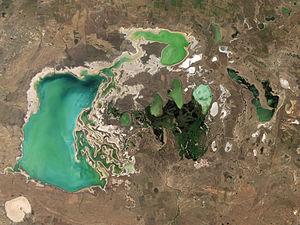
Le lac Tengiz, ou Tenguiz, est un lac salé, situé au Kazakhstan, à cheval sur l'oblys de Karaganda et l'oblys d'Aqmola. Il a une superficie de 1 382 km². La rivière Noura s'y jette.
Cet article recense les zones humides du Kazakhstan concernées par la convention de Ramsar.